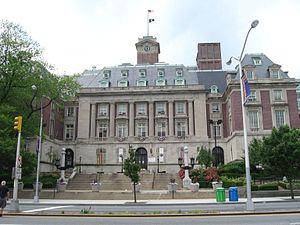
Le Borough Hall de Staten Island est le principal édifice municipal de l'arrondissement de Staten Island à New York. Il est situé au 10 Richmond Terrace, à côté du palais de justice du comté de Richmond et en face du terminal de St. George. Le Borough Hall de Staten Island abrite le bureau du président de l'arrondissement, les bureaux des départements des bâtiments et des transports et d'autres bureaux municipaux.